2019 Moscow Victory Day Parade

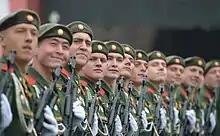
A contingent of the Russian Ground Forces during the parade.

Bold indicates first appearance, "italic" indicates multiple appearances, Bold and italic indicate returning appearance, all indicated unless otherwise noted.